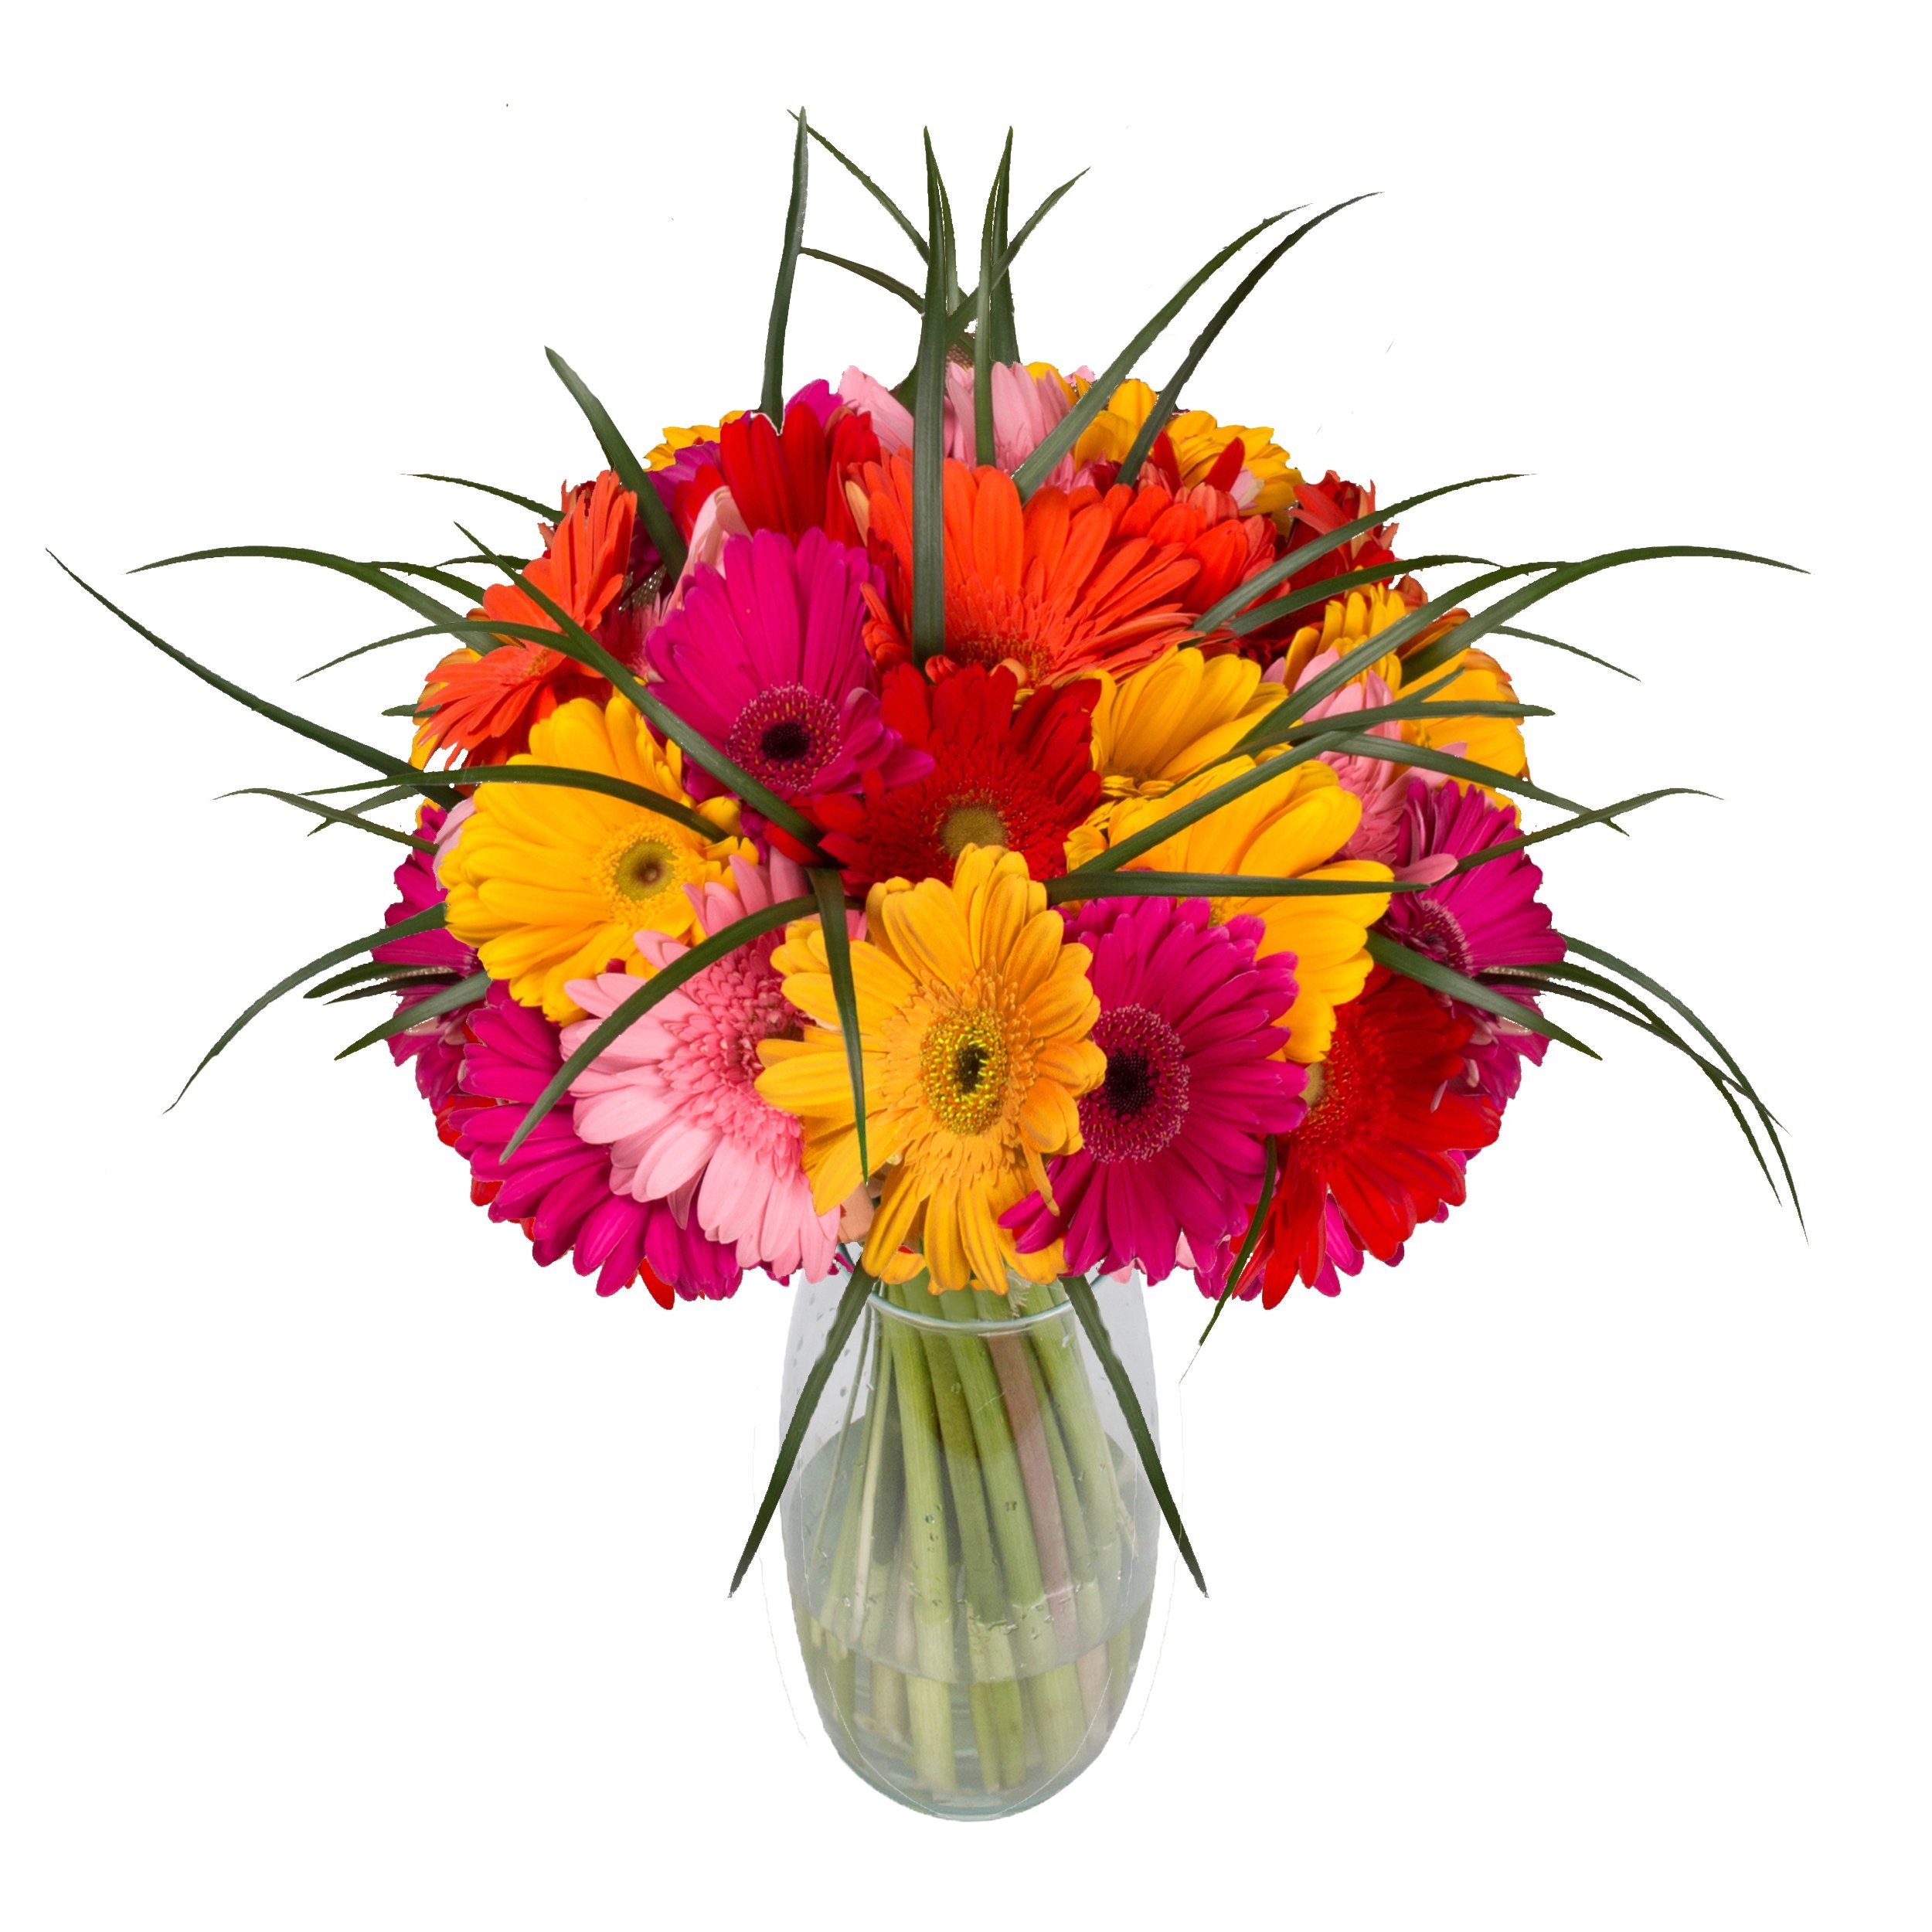
Item Name: Rainbow Gerbera Bouquet - 4 Pack - Fresh Cut Flowers - Floral Arrangements For Delivery By Bloomingmore | Home, Office, Wedding Decor, DIY, Party Event, Housewarming, Teacher and Engagement
Value: nan
Unit: None

Price: 117.13